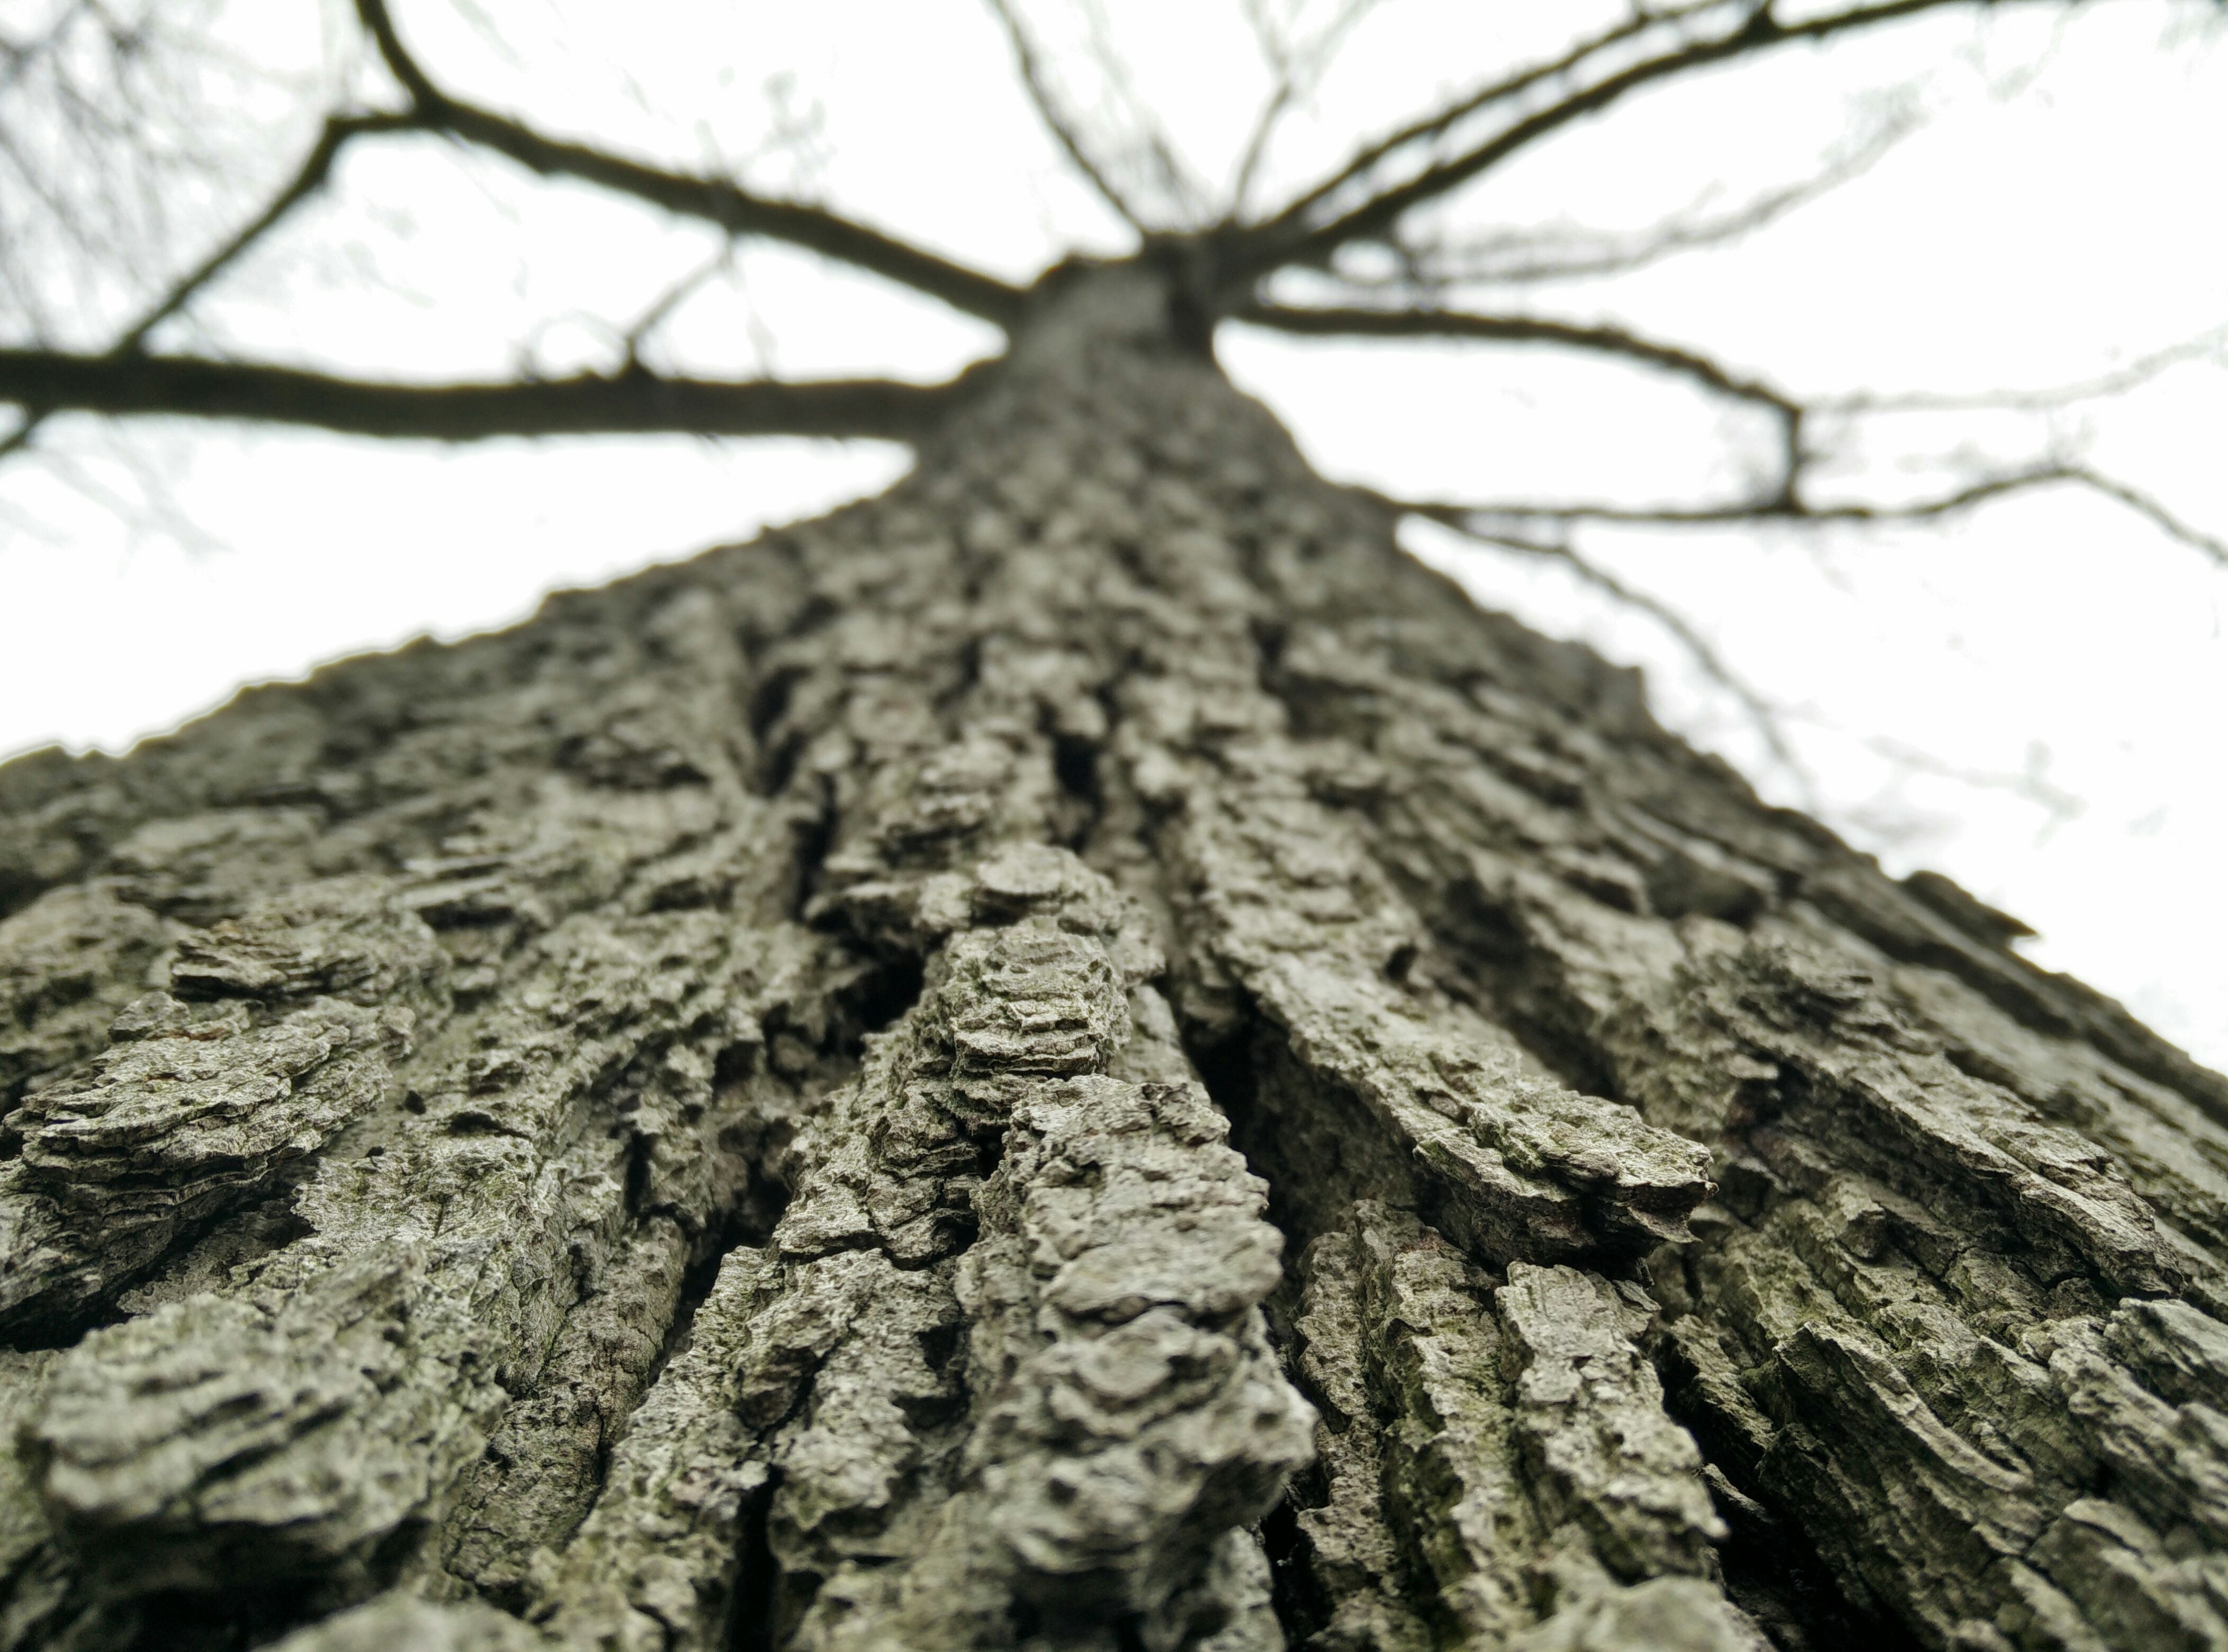
tree, nature, forest, branch, black and white, structure, plant, wood, texture, leaf, flower, trunk, bark, macro, natural, soil, rough, monochrome, closeup, material, surface, cracked, close up, wooden, oak, detail, monochrome photography, plant stem, woody plant